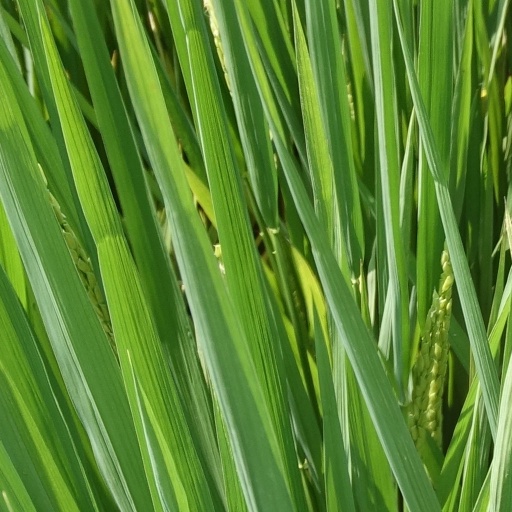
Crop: rice